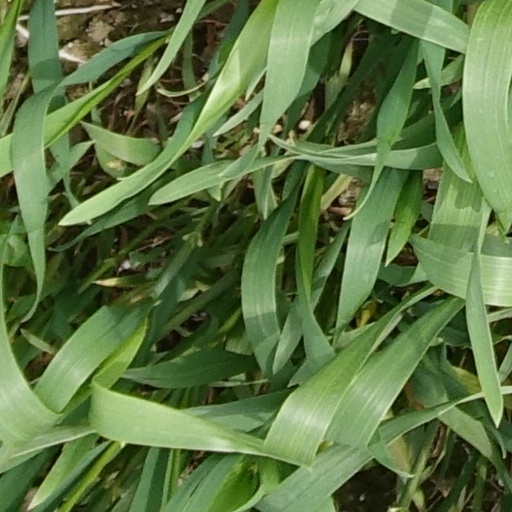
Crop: wheat